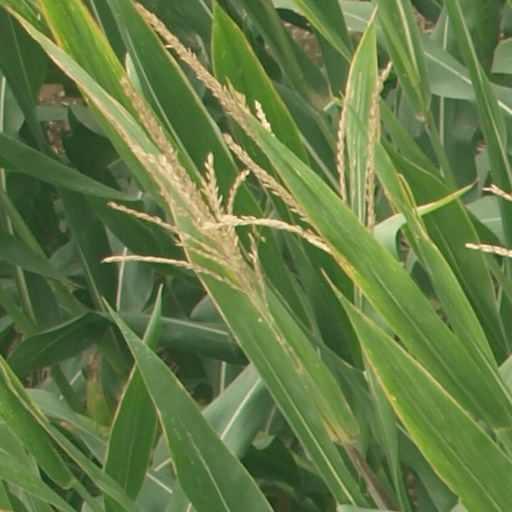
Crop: maize; corn